Leland Hayward

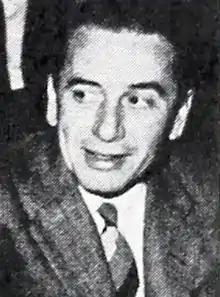
Hayward in 1942

Leland Hayward (September 13, 1902 – March 18, 1971) was an American talent agent and theatrical producer. He was an agent to about 150 artists in Hollywood, and produced the original Broadway stage productions of Rodgers and Hammerstein's "South Pacific" and "The Sound of Music".